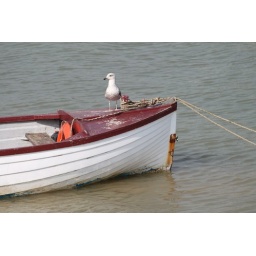
Baby gull contemplates setting sail whilst perched on a small boat in Rye harbour